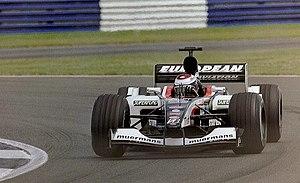
La Minardi PS03 est la monoplace engagée par la Scuderia Minardi lors de la saison 2003 de Formule 1. Elle est pilotée par l'Anglais Justin Wilson et le Néerlandais Jos Verstappen. Les pilotes d'essai sont Matteo Bobbi, Gianmaria Bruni et Nicolas Kiesa qui remplacera Wilson, parti chez Jaguar Racing à la mi-saison.